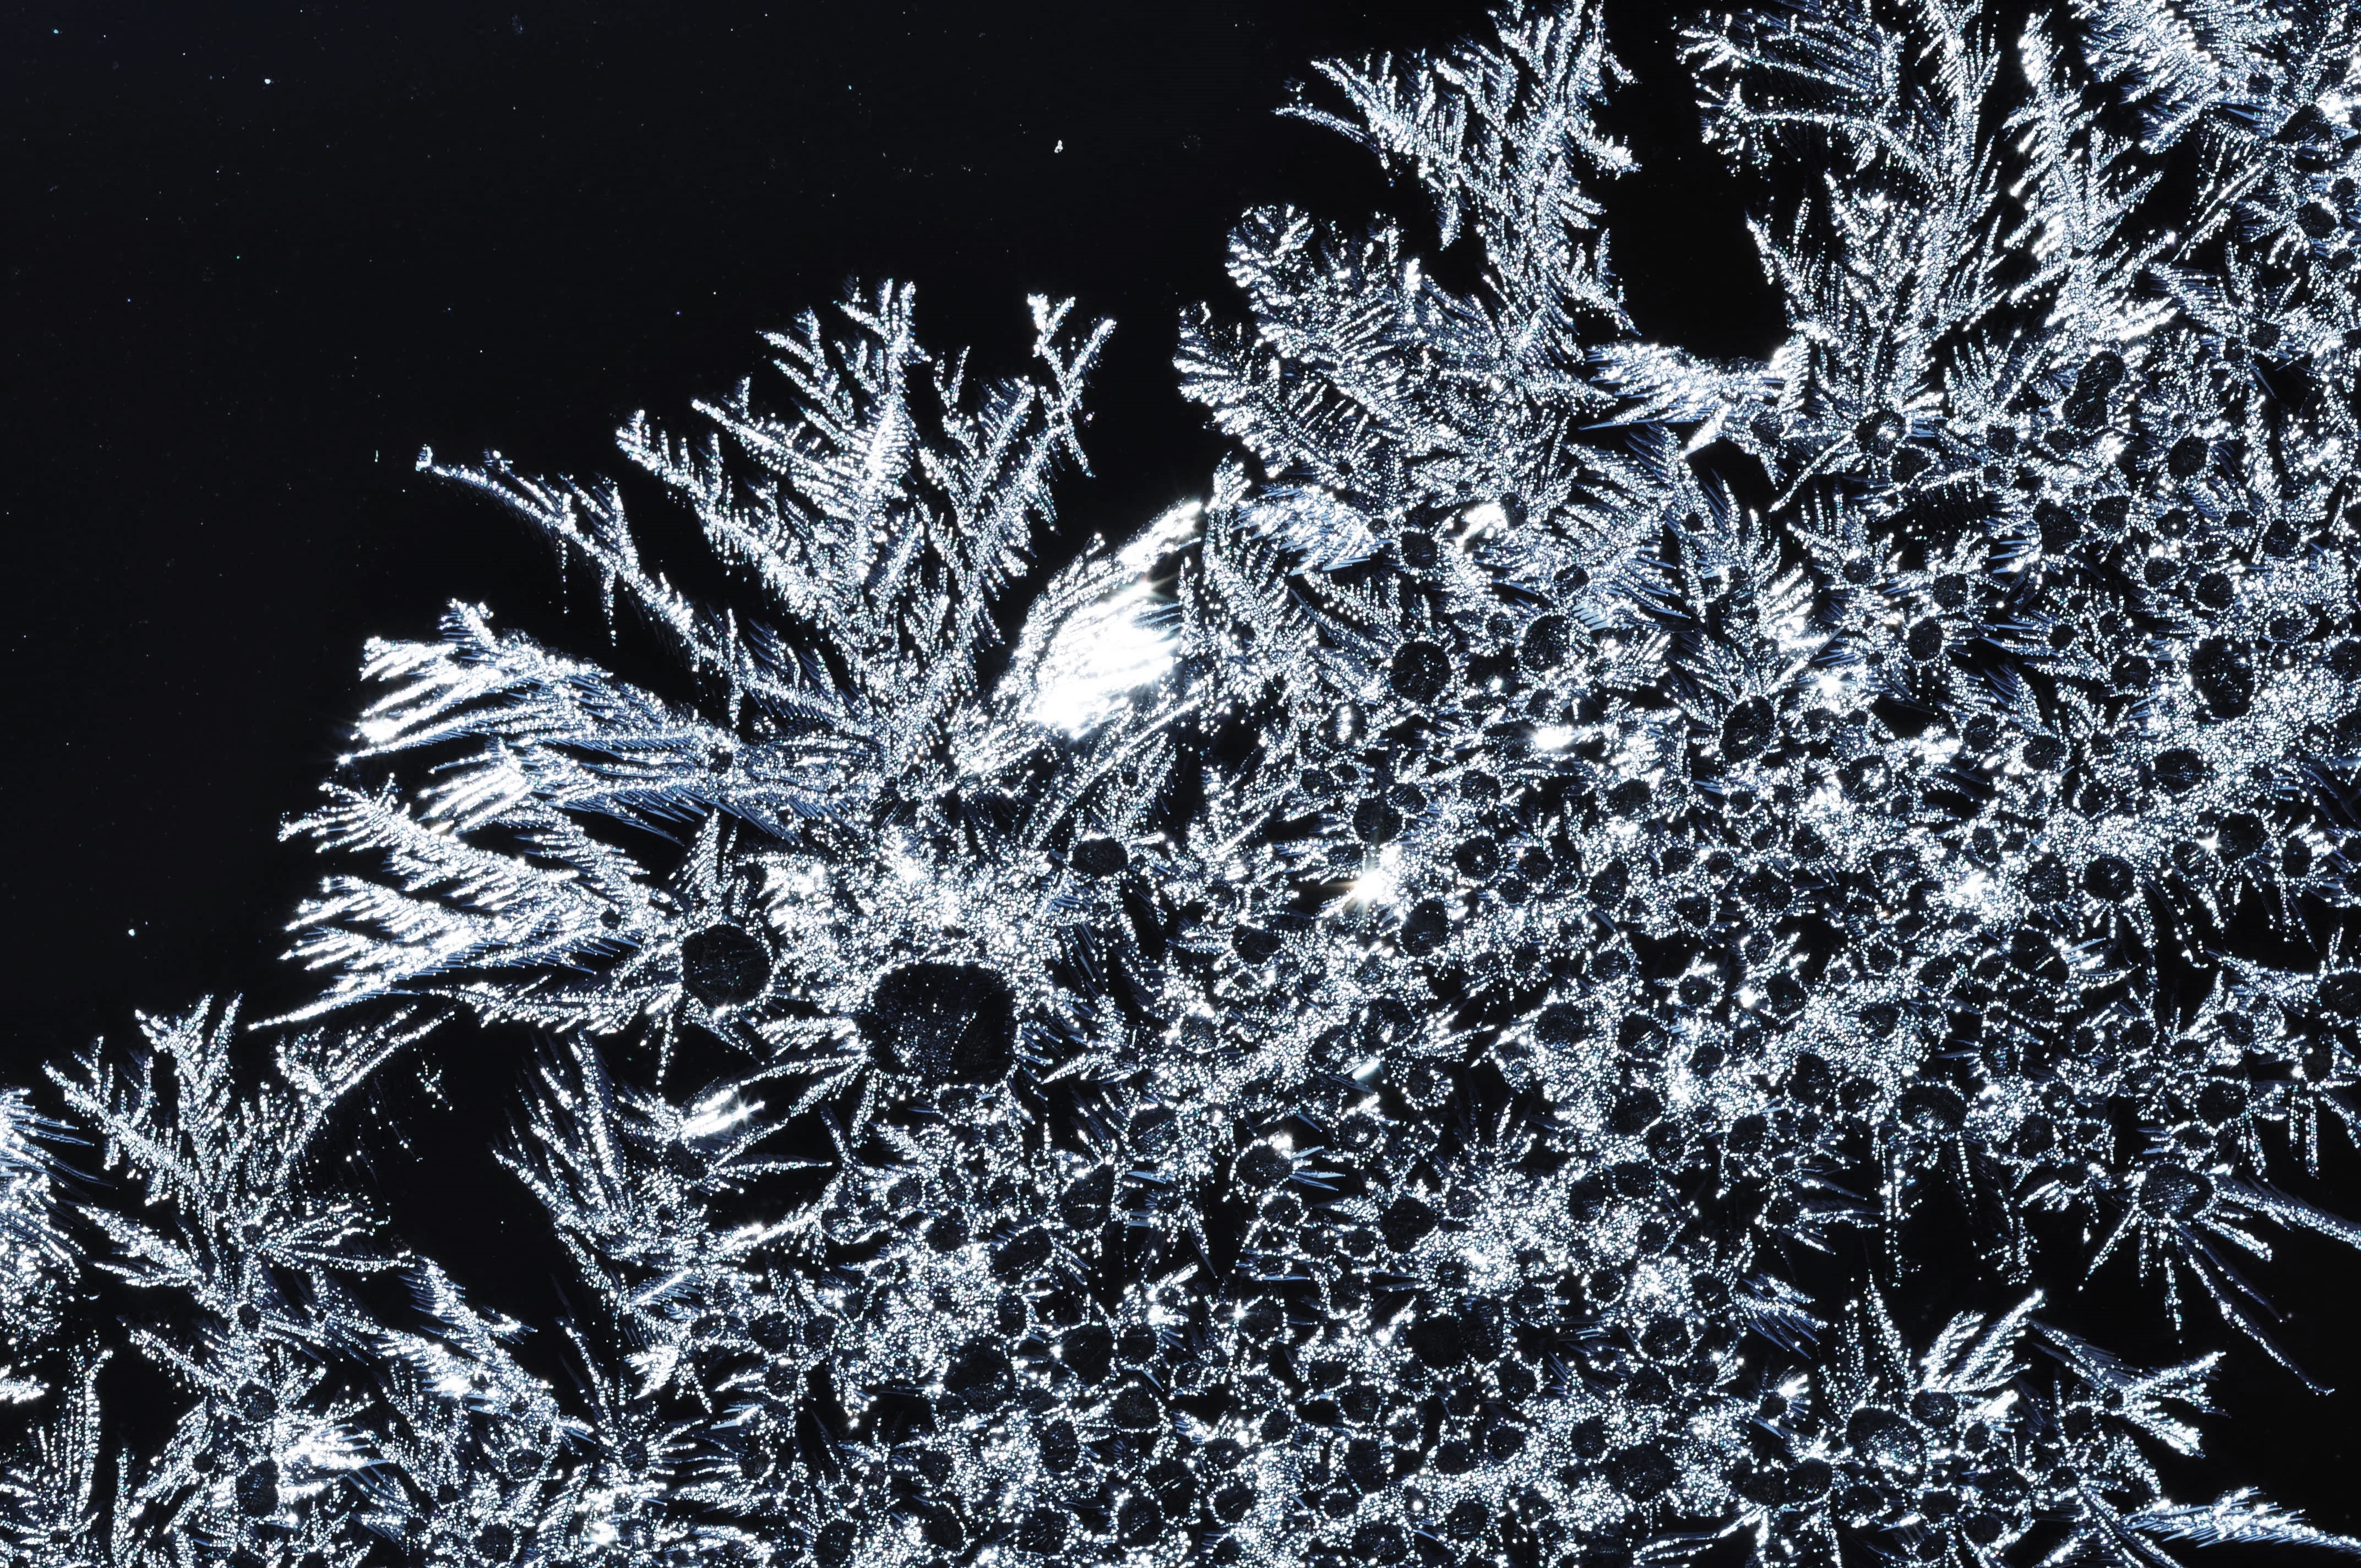
tree, branch, silhouette, snow, cold, winter, black and white, leaf, window, frost, ice, frozen, monochrome, season, sweden, freezing, ice crystals, snow crystals, monochrome photography, woody plant